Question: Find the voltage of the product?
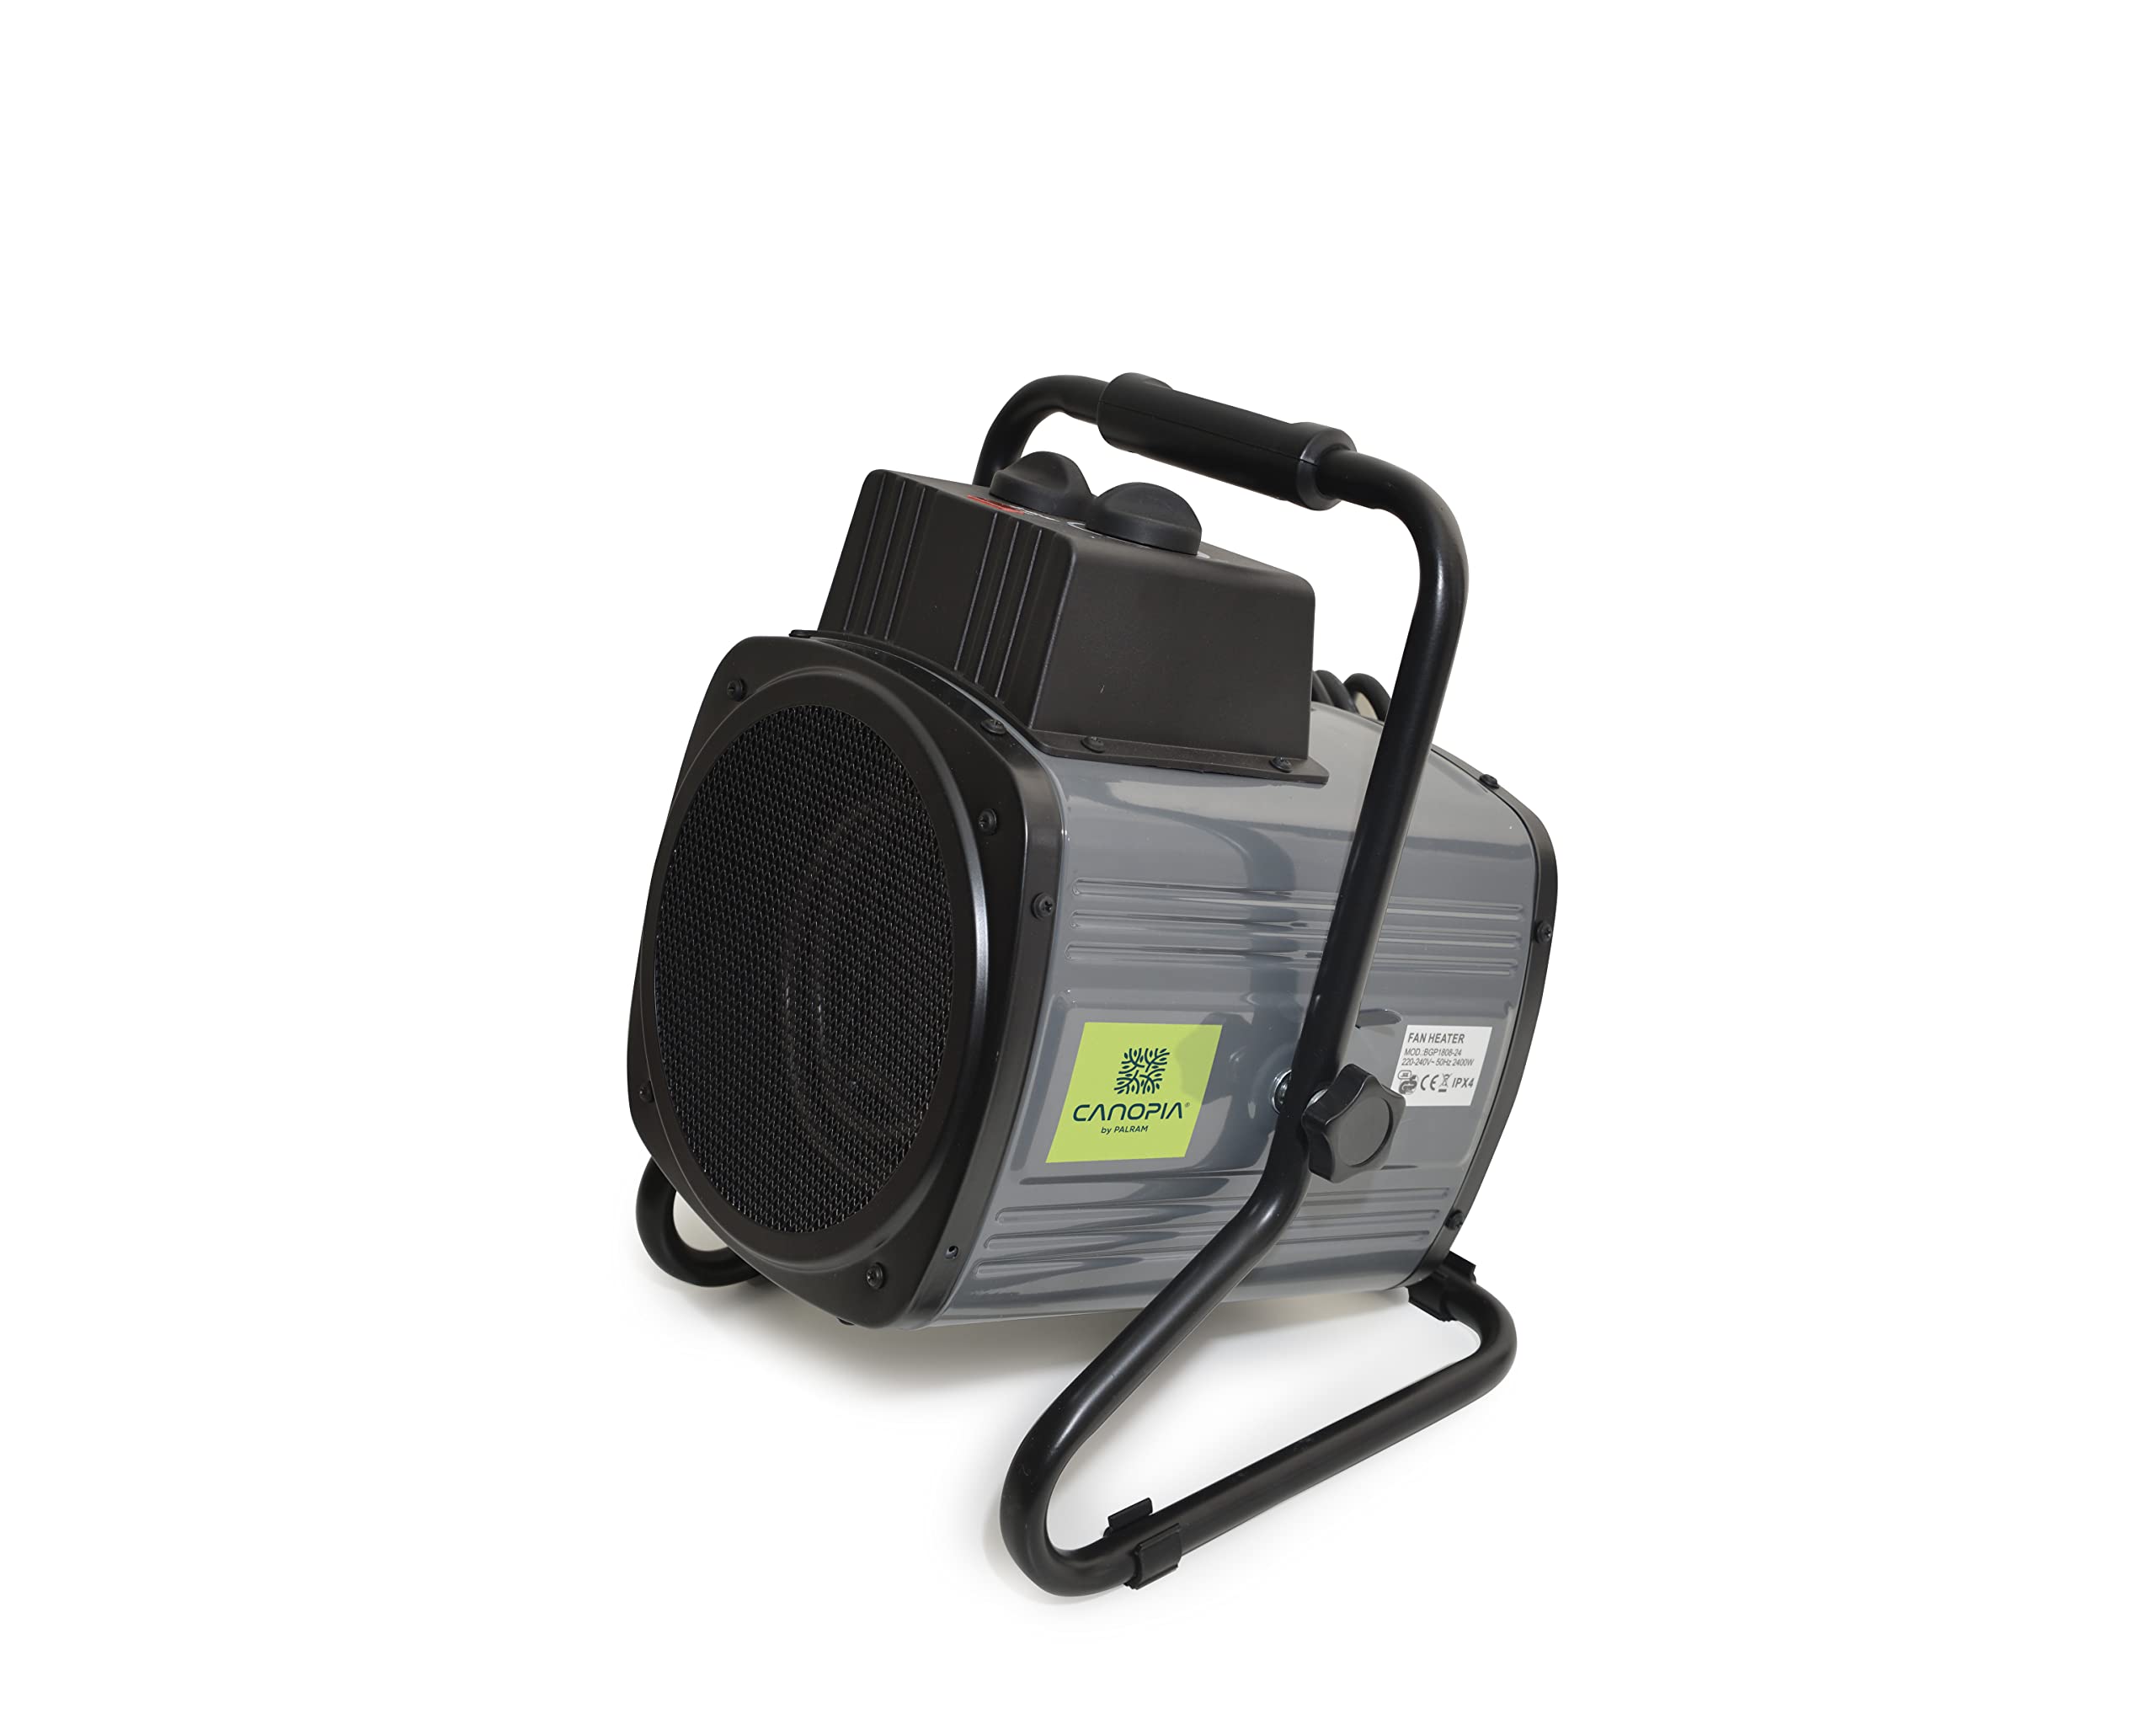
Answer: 240.0 volt